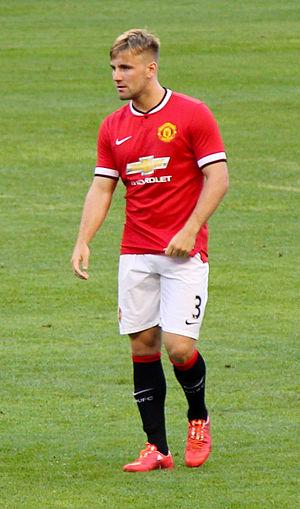
Luke Paul Hoare Shaw, né le 12 juillet 1995 à Kingston upon Thames, est un footballeur international anglais qui évolue au poste de défenseur à Manchester United.